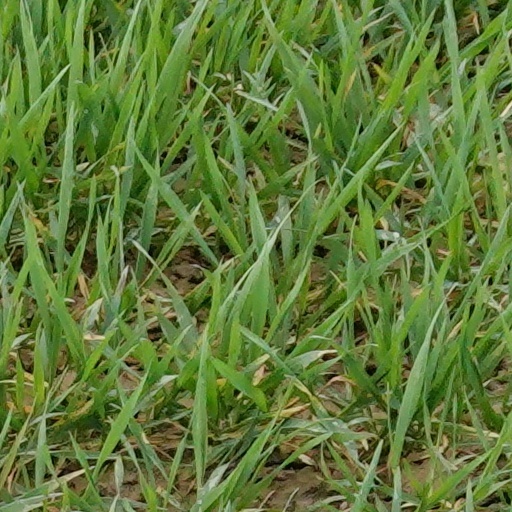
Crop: wheat